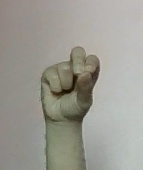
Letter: gaaf